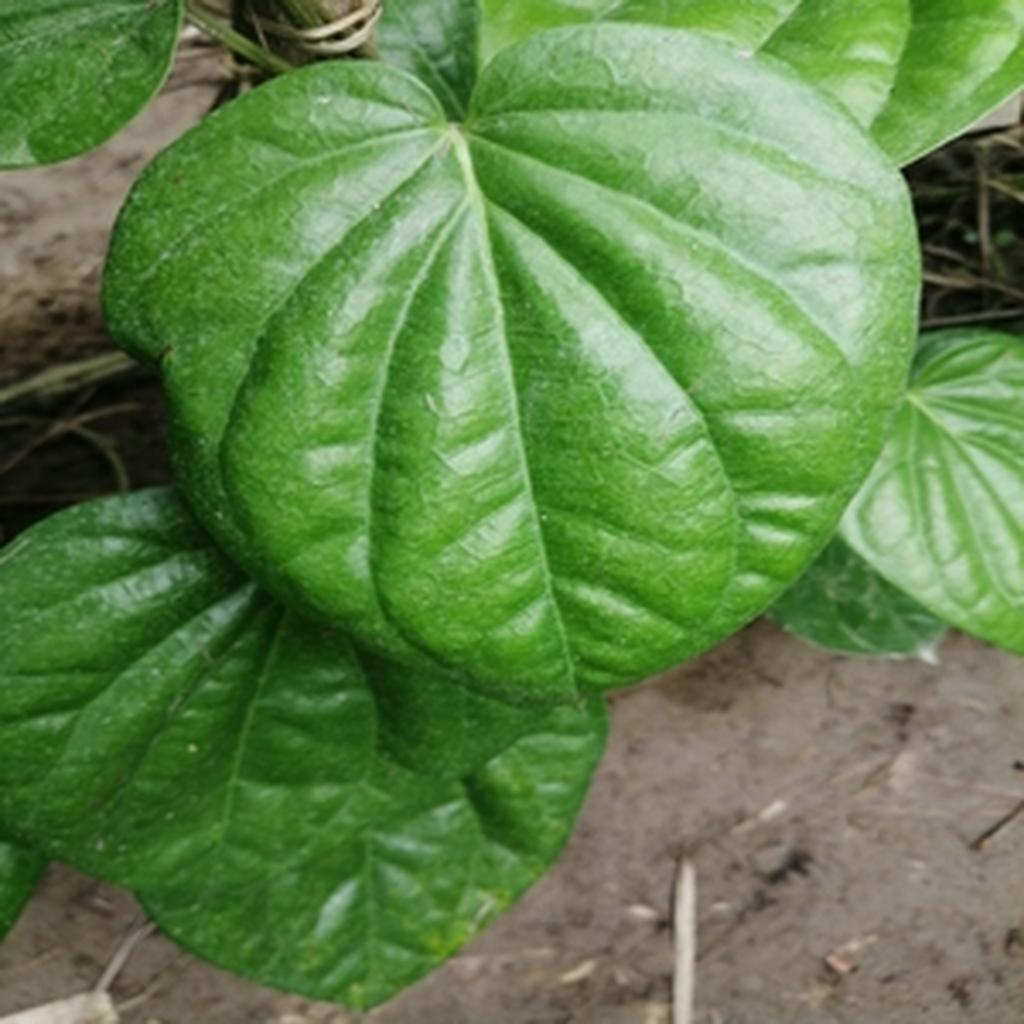
Label: Healthy_Leaf